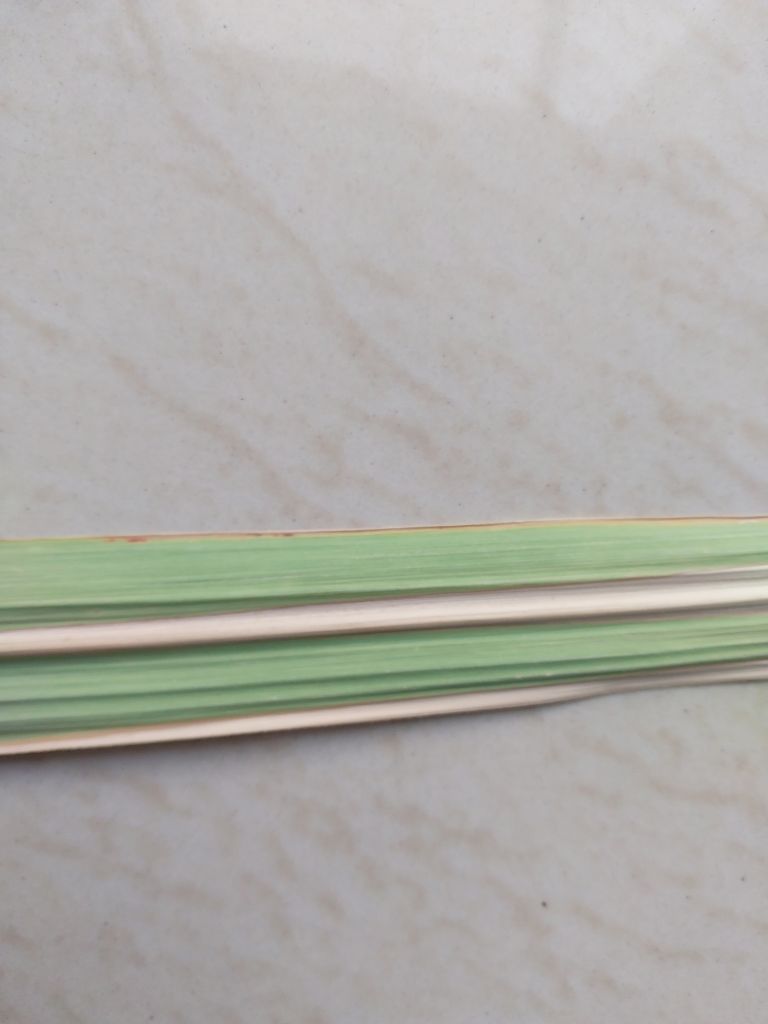
Label: Banded Chlorosis